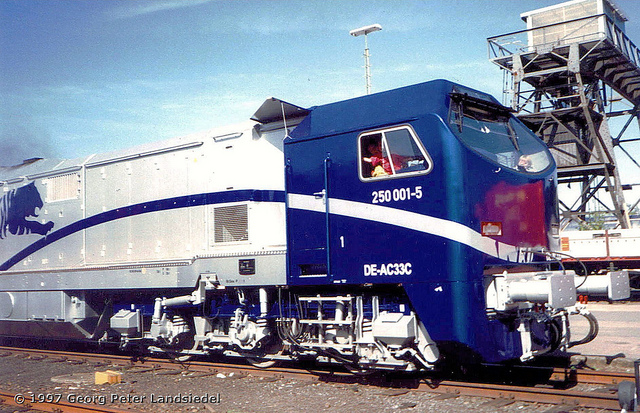
a big train that is parked on a track

a large train traveling down the train tracks

A blue and silver train traveling on the railroad tracks.

A large blue train sitting in front of a building.

there is a blue and silver train that is stopped on the tracks